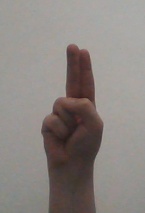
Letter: taa